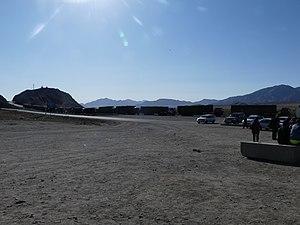
Route asphaltée à la frontière chinoise, près de Bulgan (Burenkhairkhan, Mongolie), de nombreux camions attendent
La frontière terrestre entre la Chine et la Mongolie délimite les territoires de la république populaire de Chine et ceux de la Mongolie.
Les rues sont asphaltées à Oulan-Bator et dans les principales localités, mais l'asphalte s'arrête aux limites des villes, à l'exception de la capitale où une route goudronnée conduit à l'aéroport et se prolonge une trentaine de kilomètres en direction du sud.